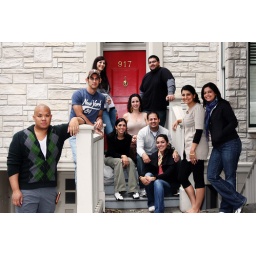
Gathered around the red door at 917 Central.